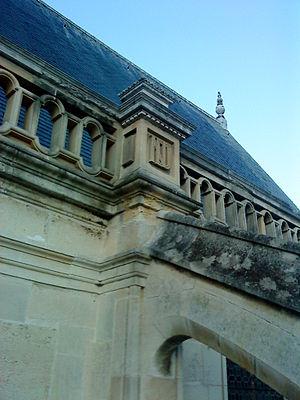
Le haut d'un pilastre, soutenu par un arc-boutant, se termine par un chapiteau dorique
La cathédrale Notre-Dame du Havre ou cathédrale Notre-Dame-de-Grâce est la principale église de la ville et le siège du diocèse du Havre. Après la succession de plusieurs édifices très modestes, l'actuelle église fut édifiée pour l'essentiel du dernier quart du XVIᵉ siècle jusqu'au deuxième quart du XVIIᵉ siècle. Elle mêle différents styles architecturaux, notamment le flamboyant, le style Renaissance, le baroque et le classique.